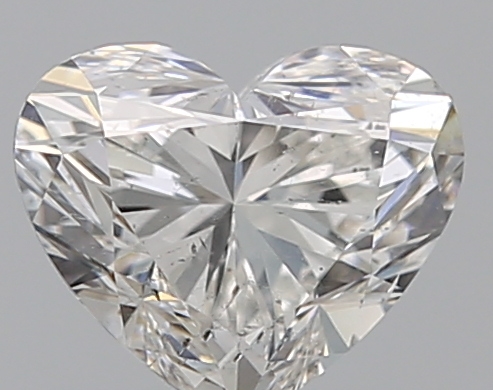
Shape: heart
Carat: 0.77
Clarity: SI2
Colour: G
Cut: EX
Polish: EX
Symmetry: VG
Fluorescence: N
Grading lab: GIA
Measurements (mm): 5.38 x 6.39 x 3.86